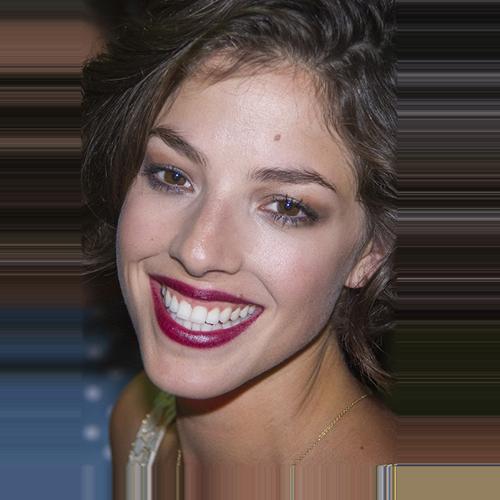
Age: 25